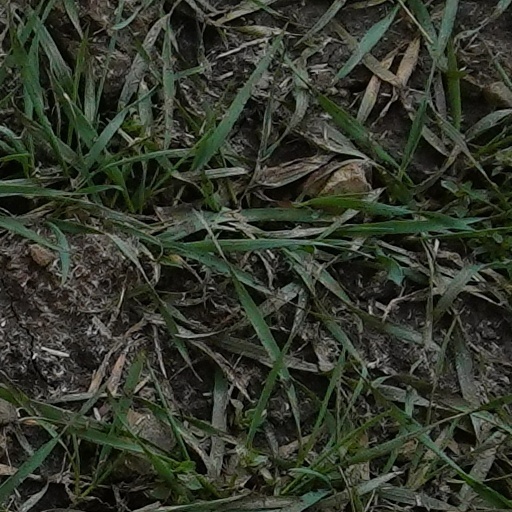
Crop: wheat